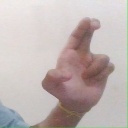
अक्षर: आ